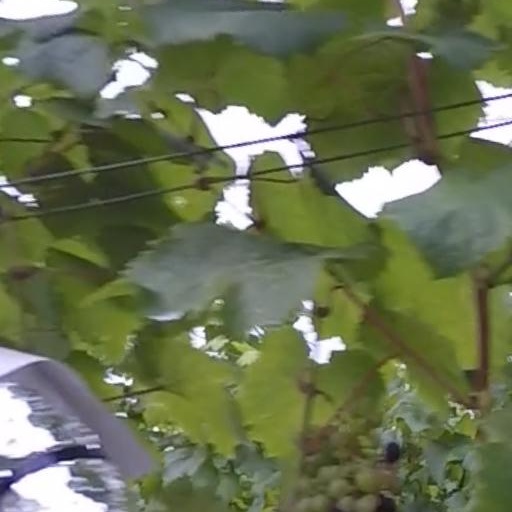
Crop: grape